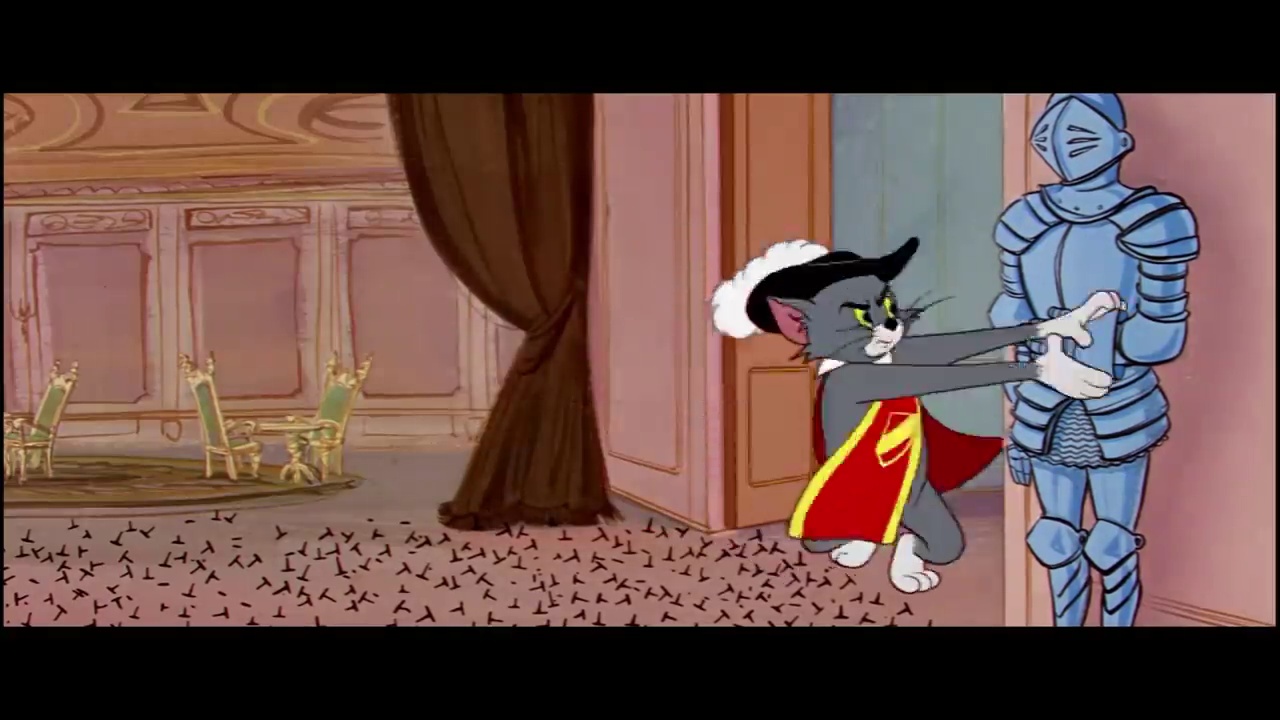
Portrait style: Cartoon Portrait